Alfred Thompson Bricher

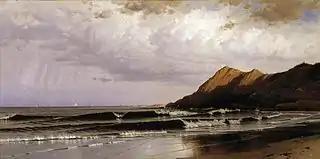
"Time and Tide", 1873, Dallas Museum of Art

Alfred Thompson Bricher (April 10, 1837 – September 30, 1908) was an American painter associated with White Mountain art and the Hudson River School.